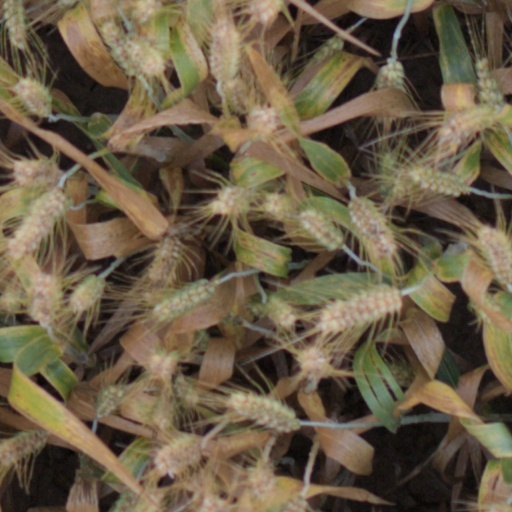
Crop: wheat